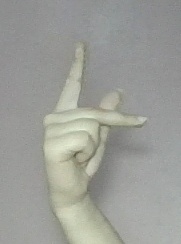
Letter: dha